Annika Holopainen

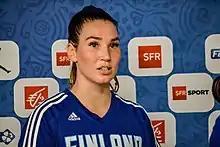

Annika Alexandra Holopainen (born 4 August 1993) is a Finnish professional basketball player and a member of the Finnish national team. She played college basketball for the University of Portland and later Old Dominion University. Following her college career, she has played professionally in Europe.